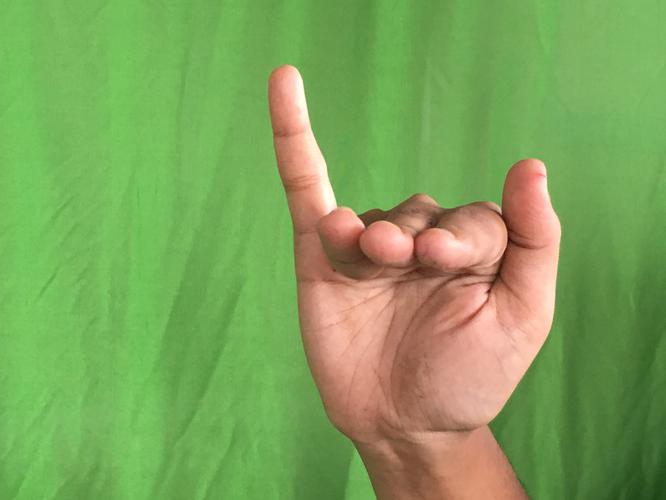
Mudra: Mrigasirsha
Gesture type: single_hand